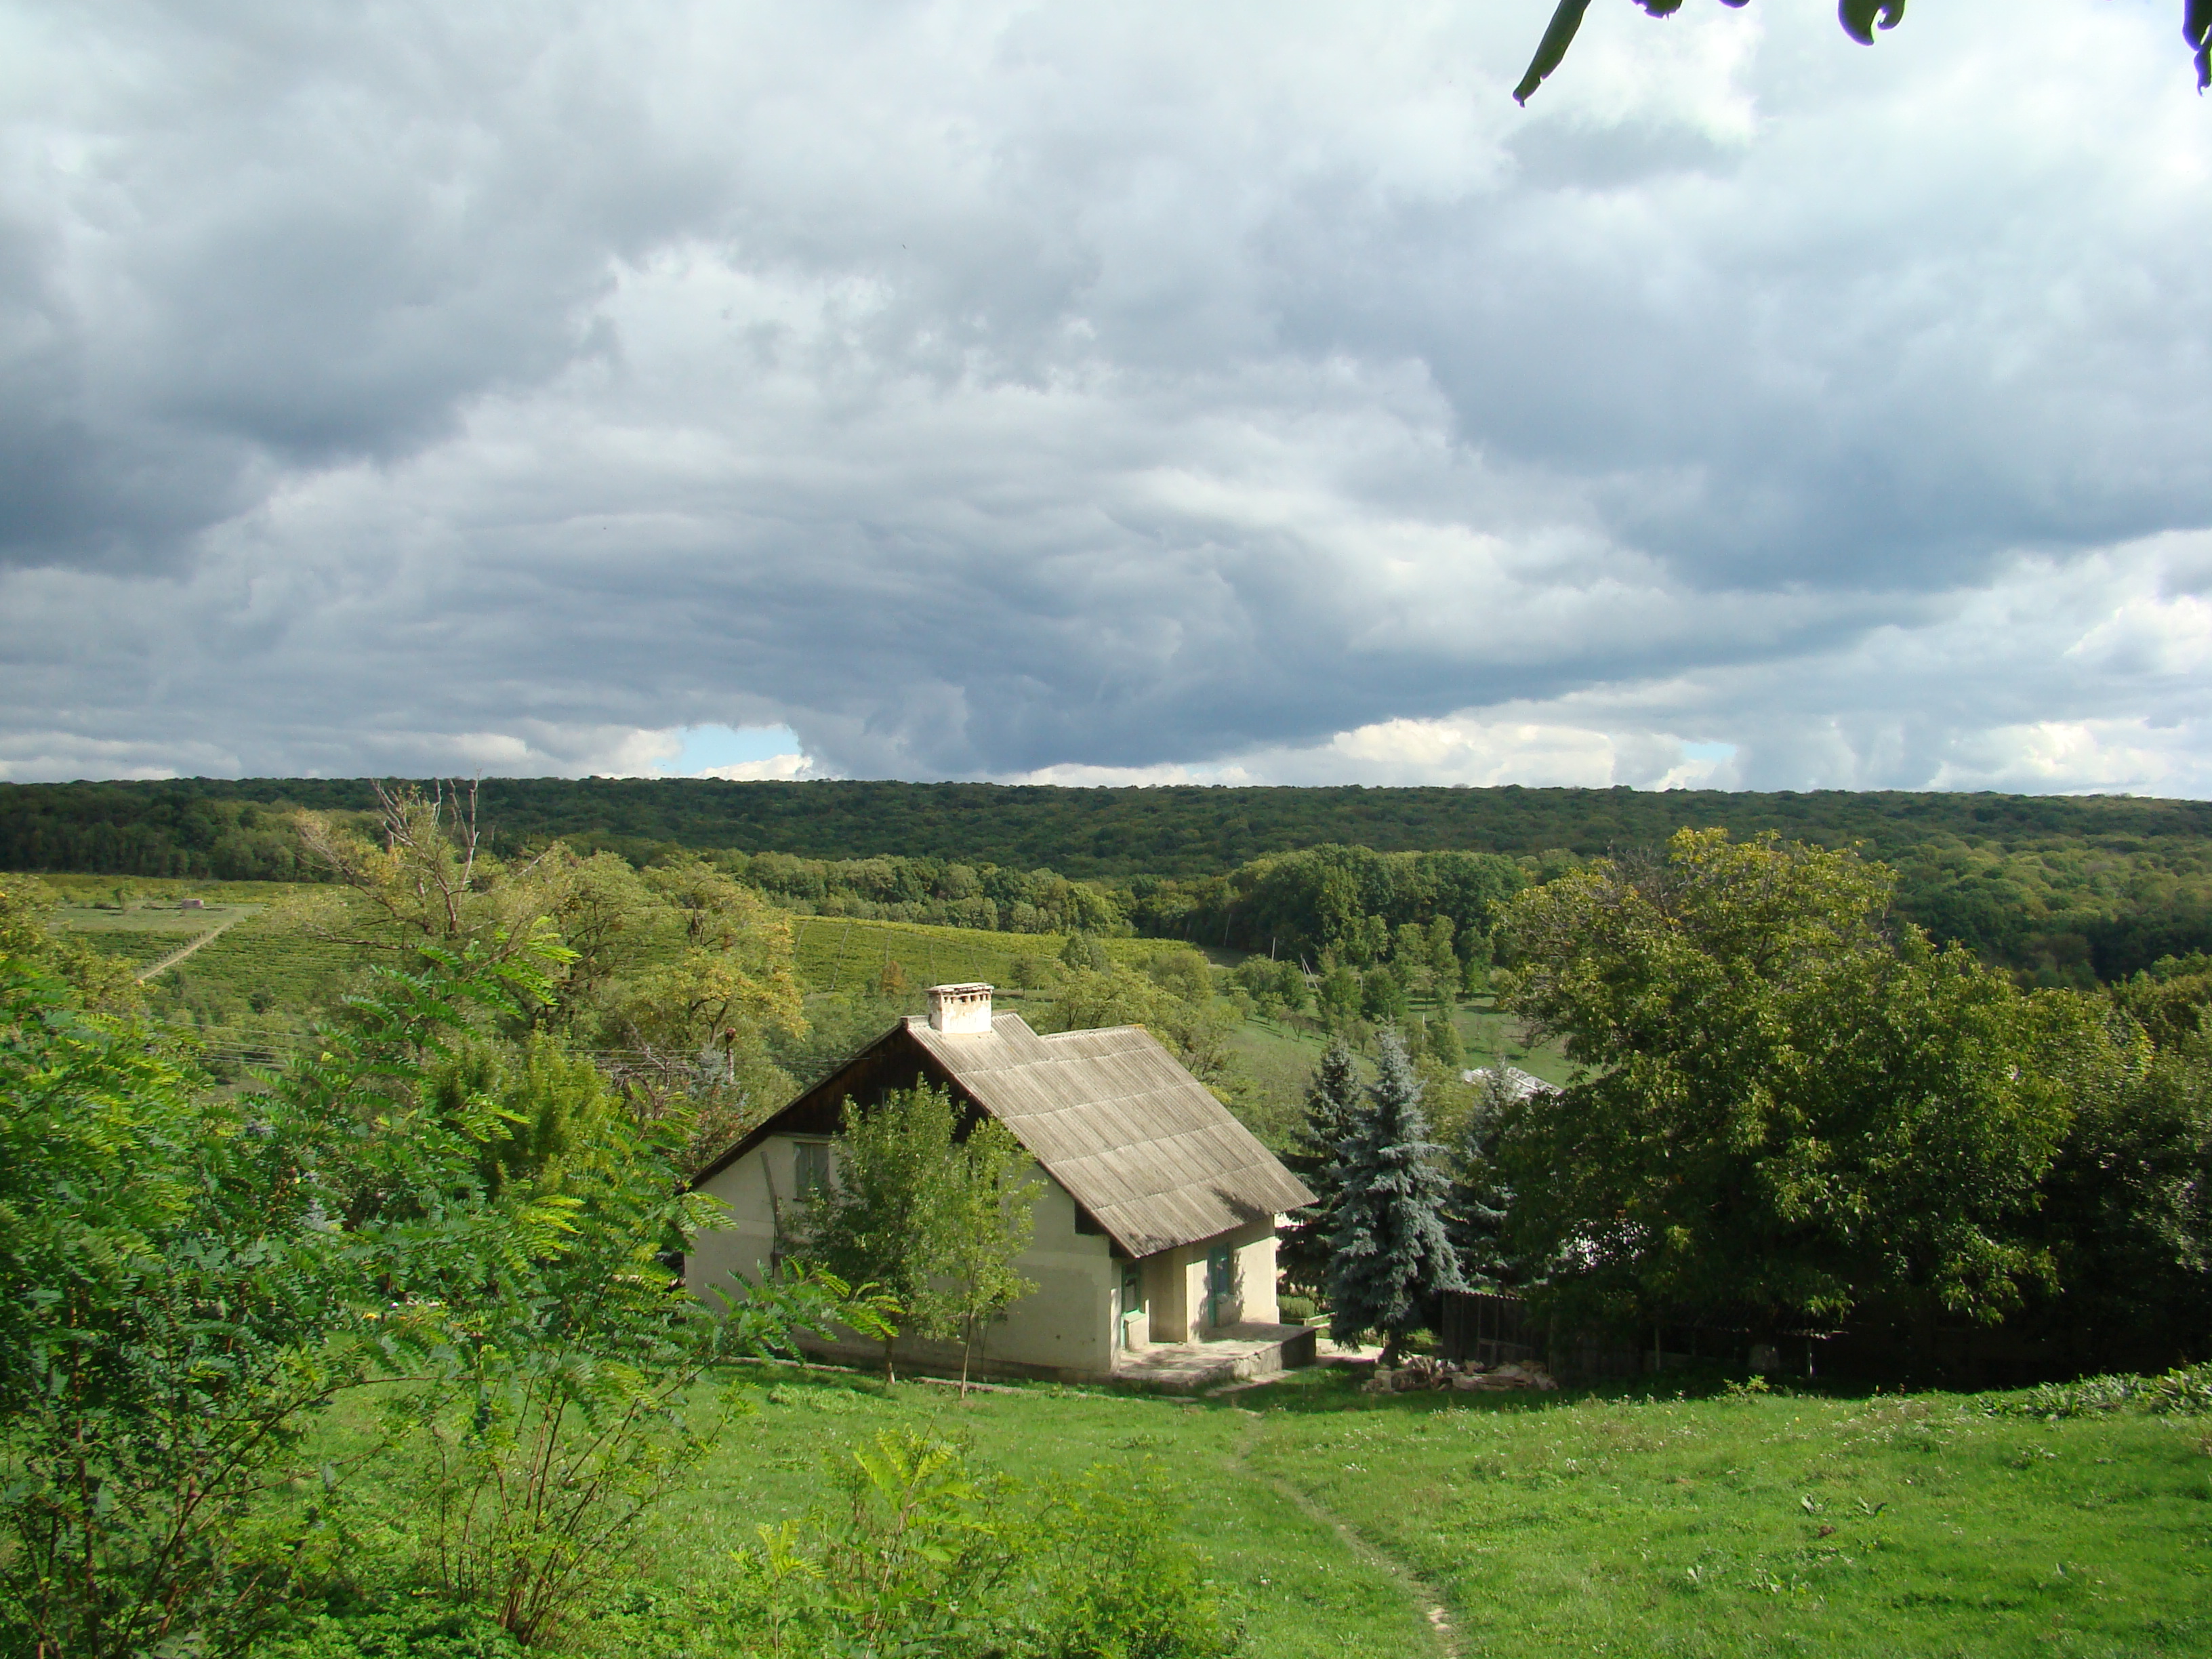
landscape, tree, mountain, cloud, farm, meadow, hill, travel, highland, monastery, sony, dsch9, moldova, hinku, rural area